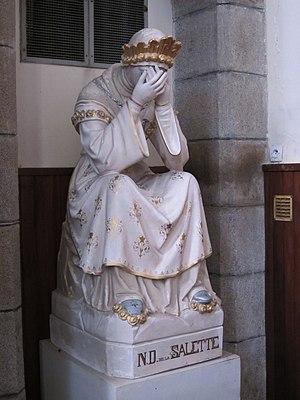
Saint-Jean-des-Champs, Manche
L'apparition mariale de Notre-Dame de La Salette désigne l'apparition mariale qui se serait produite le 19 septembre 1846 en haut du village de La Salette-Fallavaux, en France, à deux petits bergers Mélanie Calvat et Maximin Giraud. Cet événement, rapporté par les deux enfants le soir même produit une vive émotion, et il fait l'objet d'une première rédaction le lendemain même. Plusieurs prêtres, ainsi que les autorités civiles viennent interroger les enfants durant plusieurs mois. L'évêque de Grenoble, Mᵍʳ Philibert de Bruillard, ouvre une enquête canonique, et finalement, le 19 septembre 1851, cinq ans après les faits, reconnaît officiellement l'apparition comme authentique.